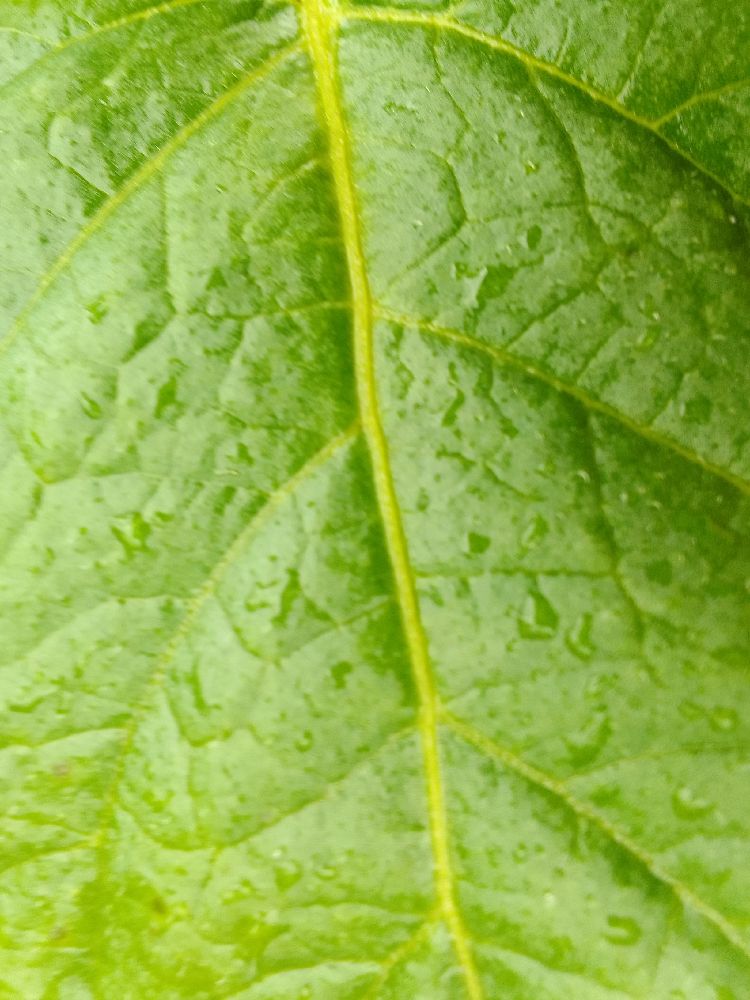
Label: Healthy